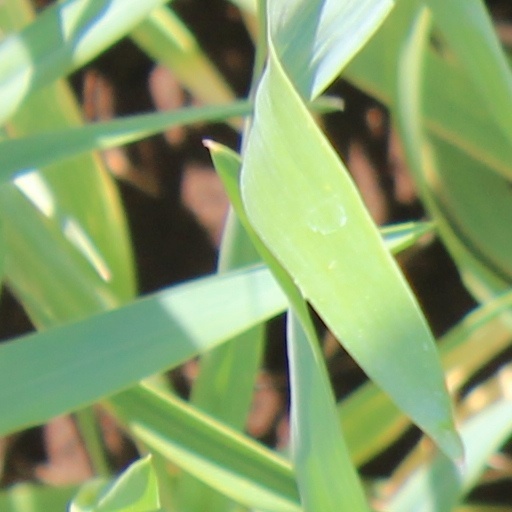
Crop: wheat